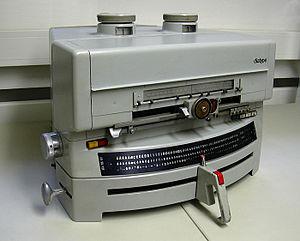
August Hermann Berthold, né le 19 août 1831 et mort le 23 décembre 1904 à Berlin, est un entrepreneur, imprimeur et fondeur de caractères allemand.